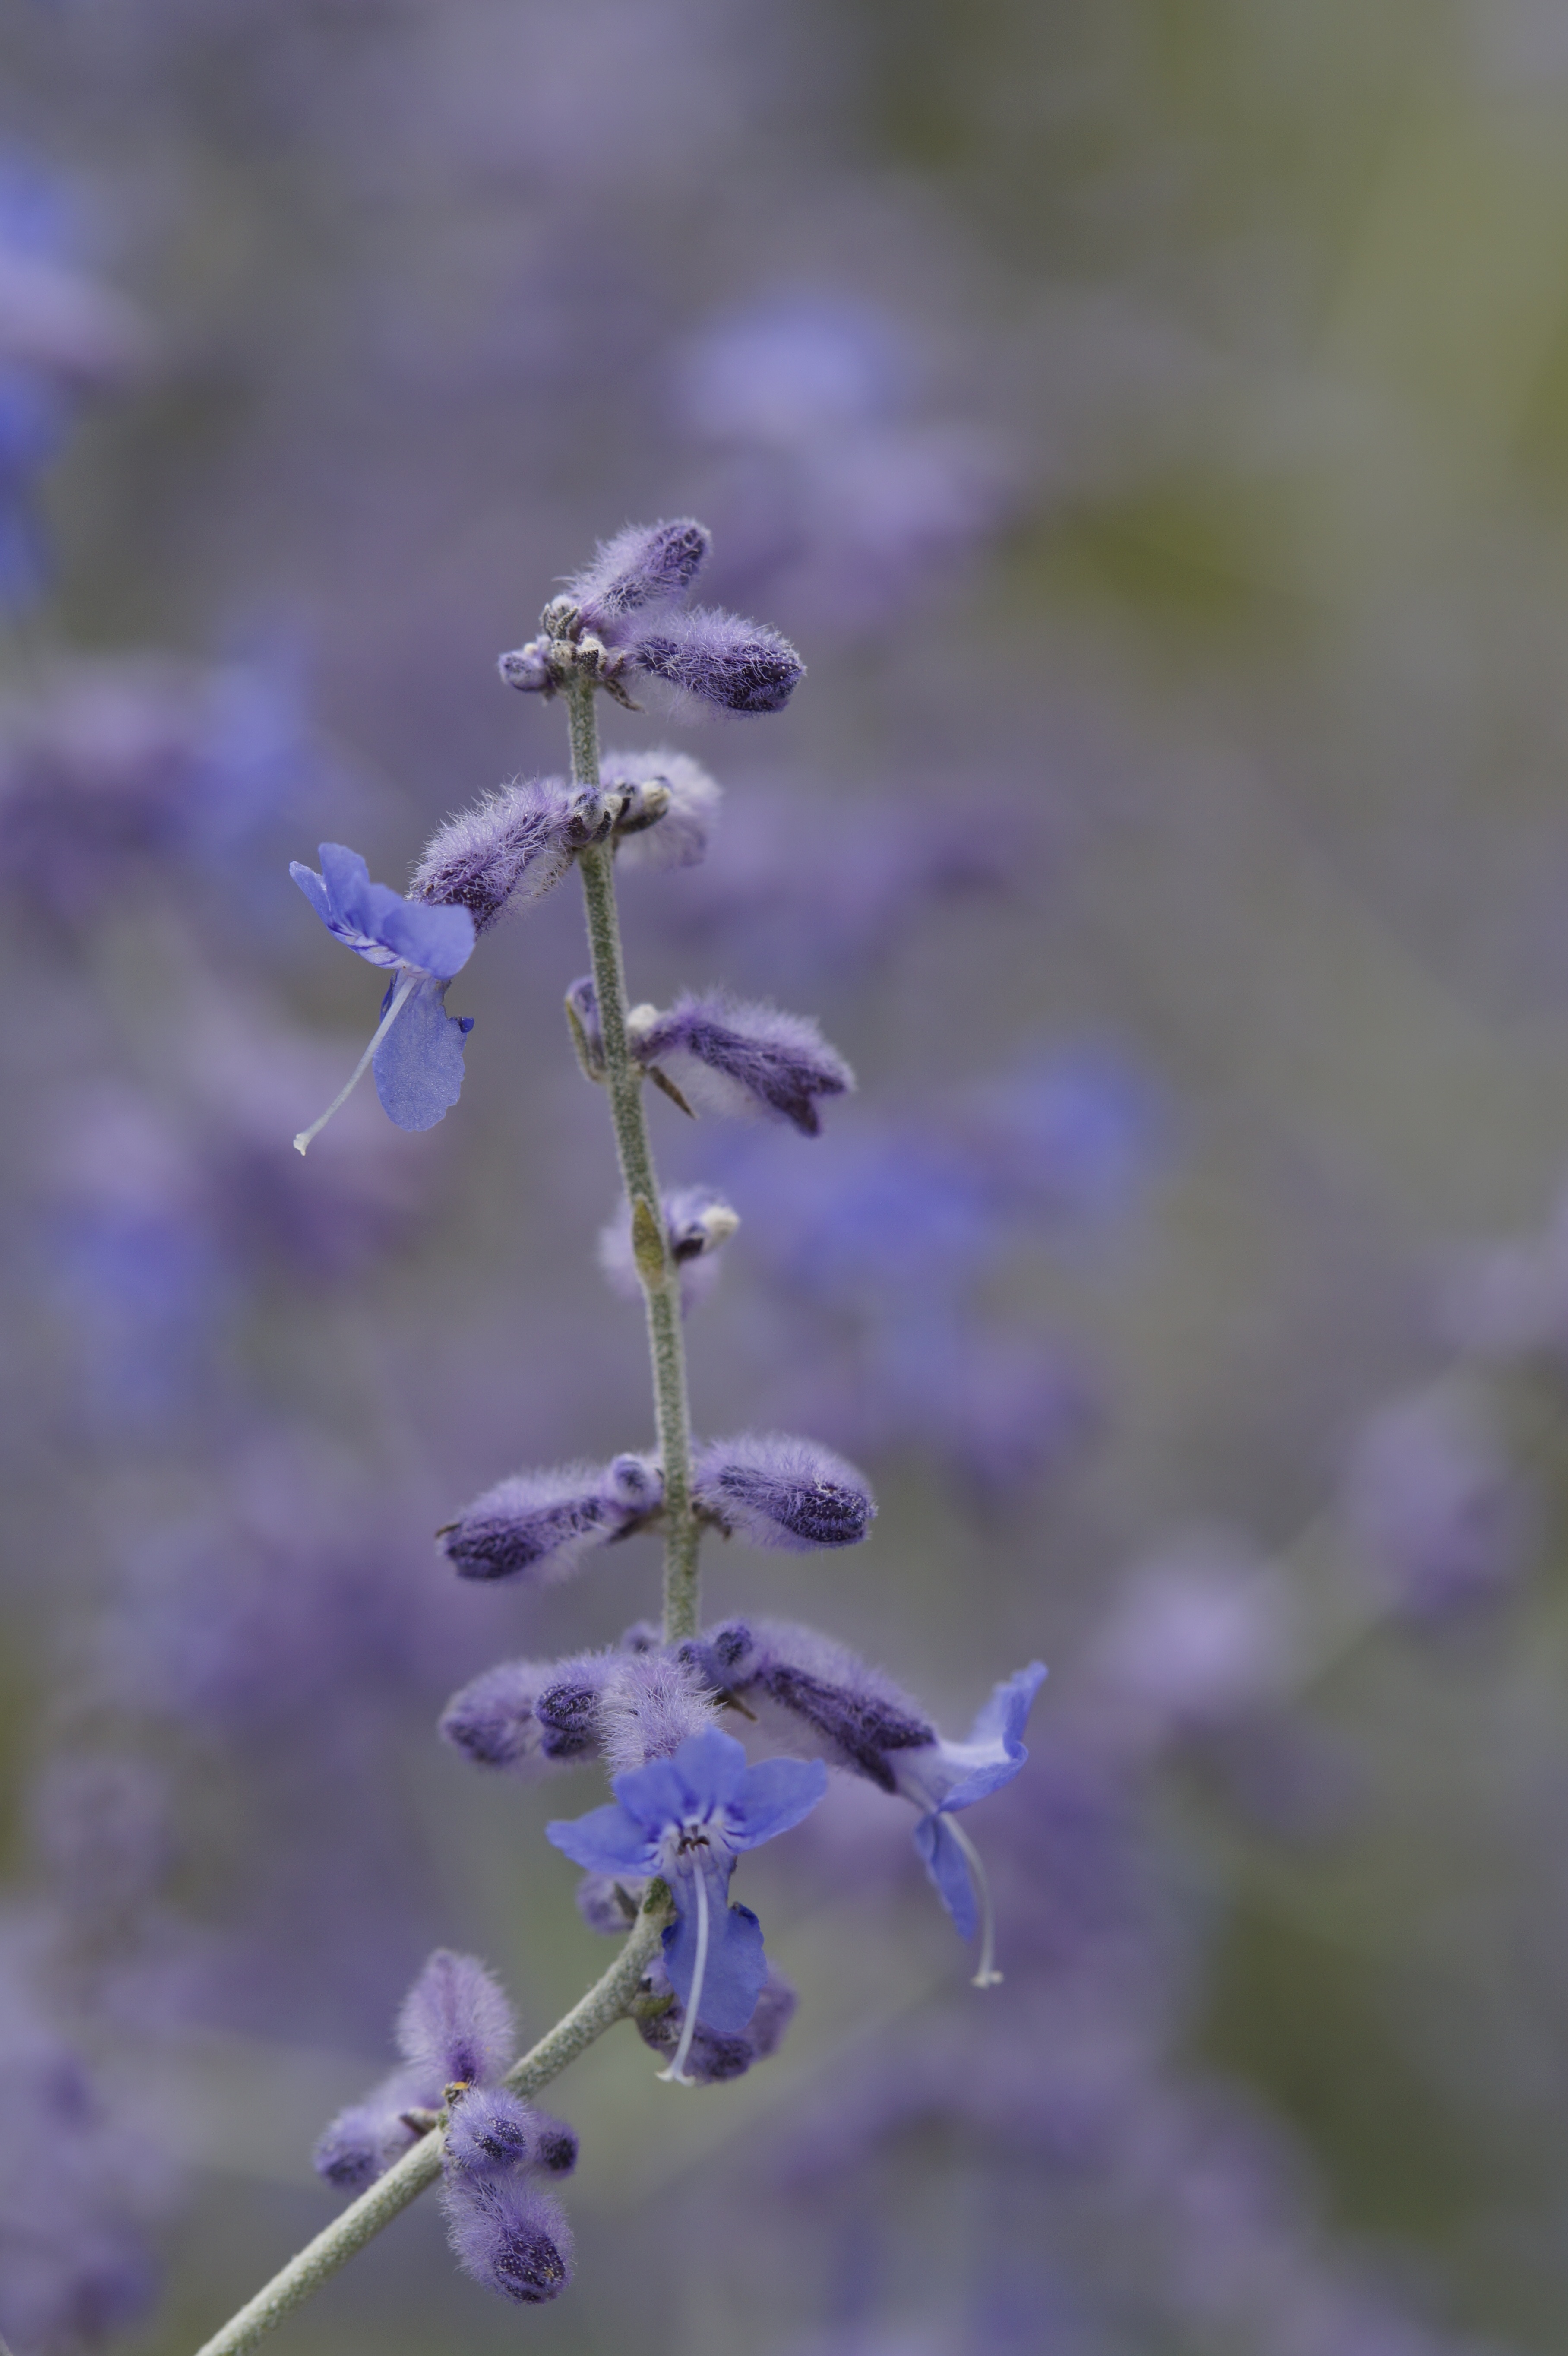
blossom, plant, flower, purple, bloom, frost, summer, herb, botany, garden, close, flora, lavender, wildflower, violet, fragrant, flower garden, macro photography, flowering plant, lavender flowers, stengel, in the summer, plant stem, land plant, english lavender